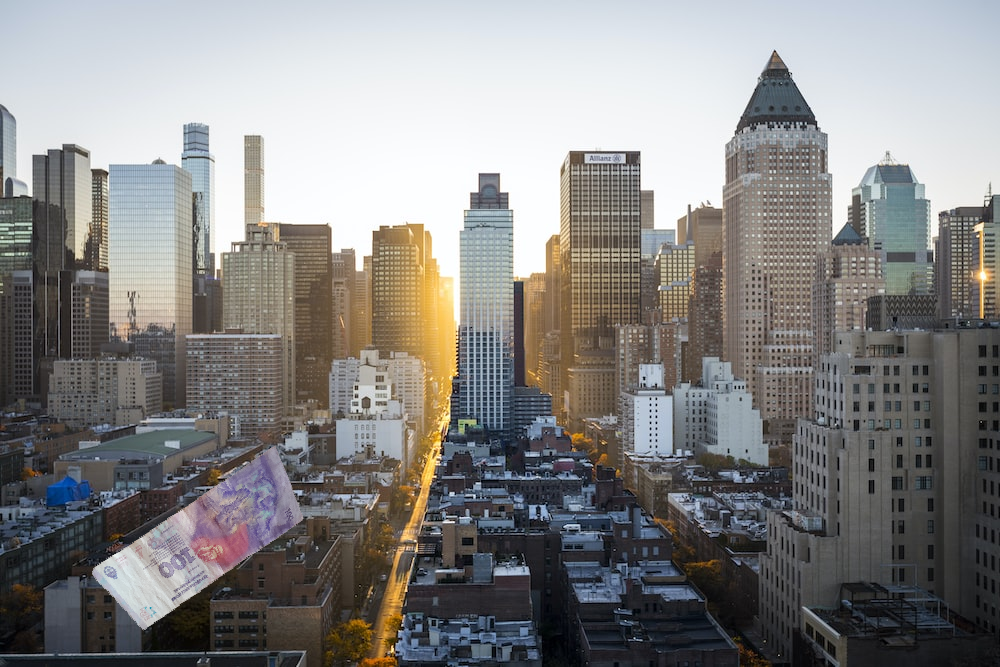
Denominación: 100